Vyšší Brod (Hohenfurth) cycle

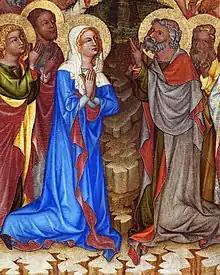
Ascension (detail of Virgin Mary)

The final two pictures relate to stories of the Ascension of Christ and the sending down of the Holy Spirit, which Christians celebrate as Pentecost. These mysterious and supernatural events are accompanied by a more vivid and contrasting colour palette.